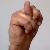
The image shows a hand gesture representing the letter 'N' in Indian Sign Language.